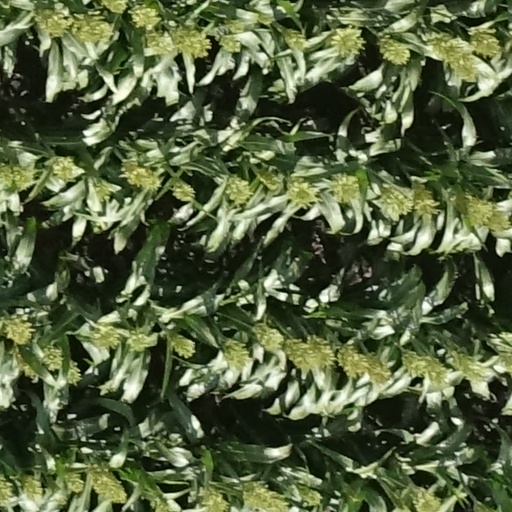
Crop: sorghum